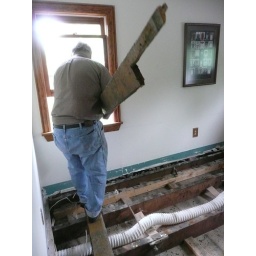
Awesome balancing Dad hands hardwood floor out the window to Husband, who is two stories below